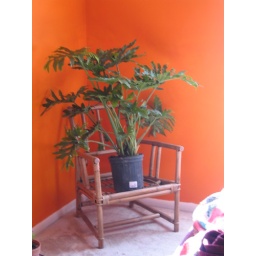
I don't know what this plant is called. I found this chair by the dumpster.